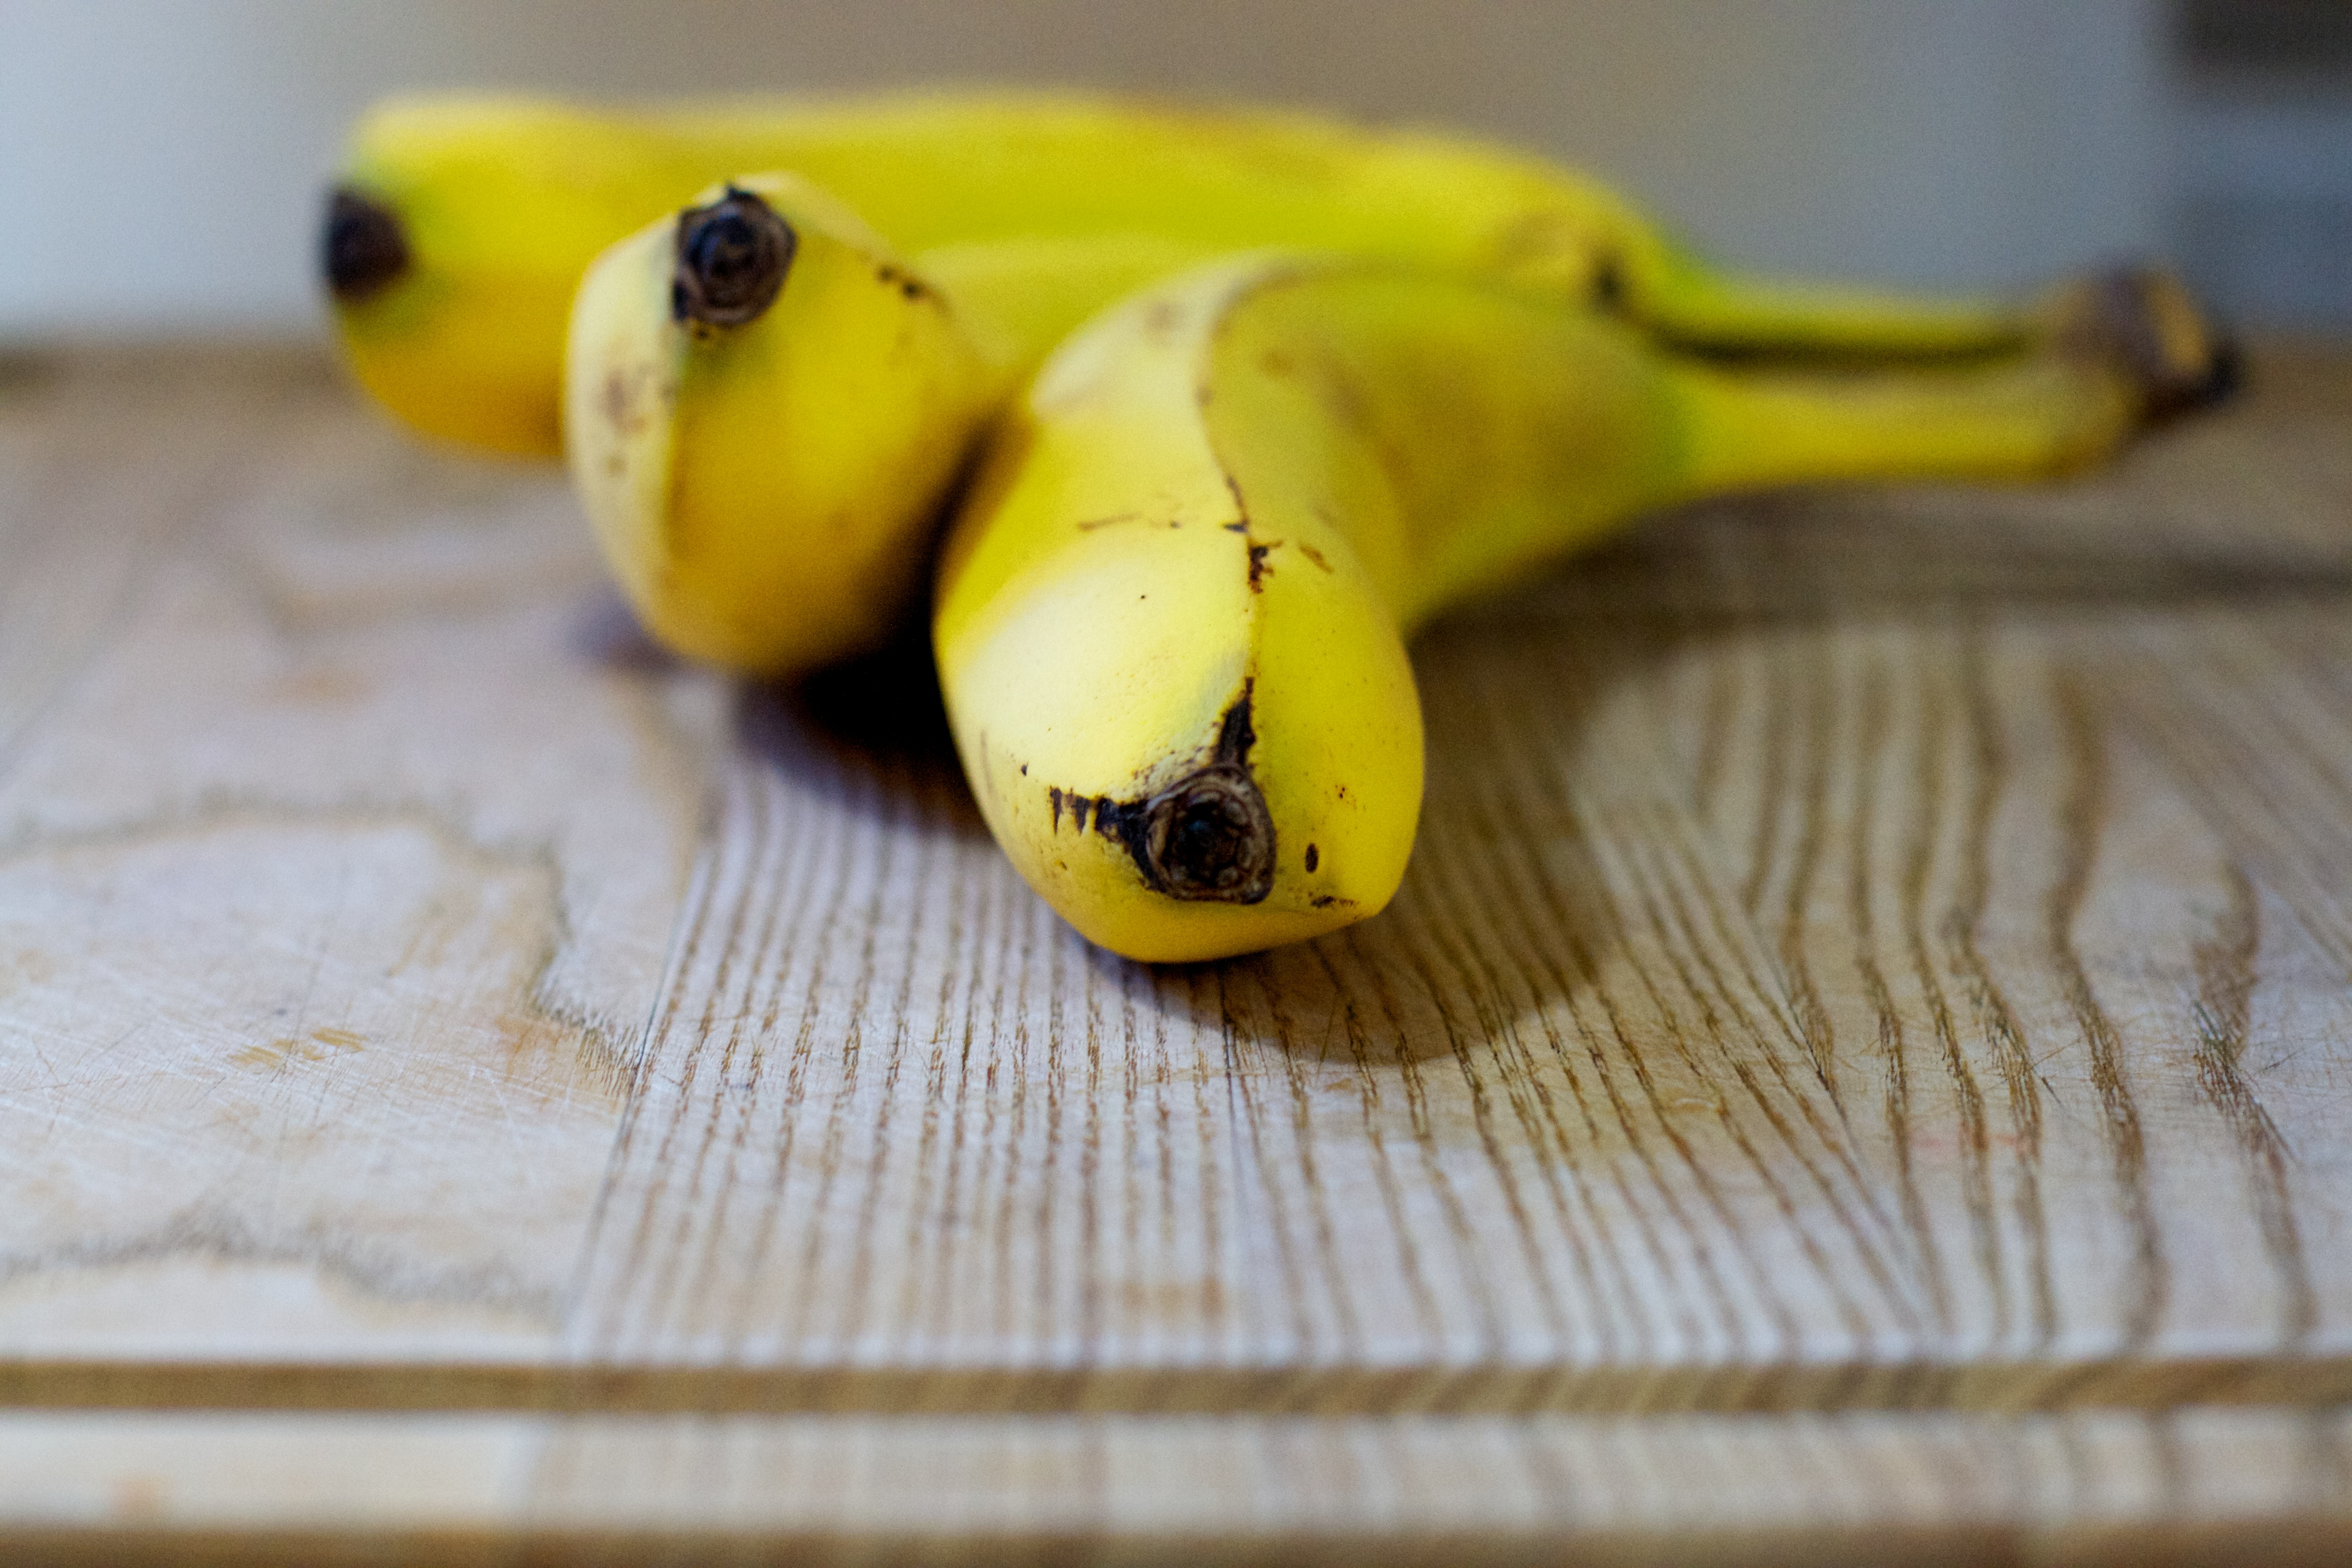
plant, fruit, flower, food, green, produce, insect, yellow, banana, invertebrate, parakeet, macro photography, flowering plant, common pet parakeet, banana family